Henry Bessemer

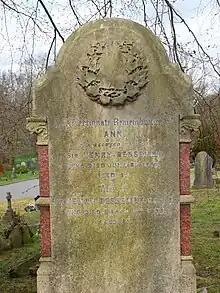
Headstone of Sir Henry Bessemer, West Norwood cemetery

Bessemer died in March 1898 at Denmark Hill, London. He is buried in West Norwood cemetery,